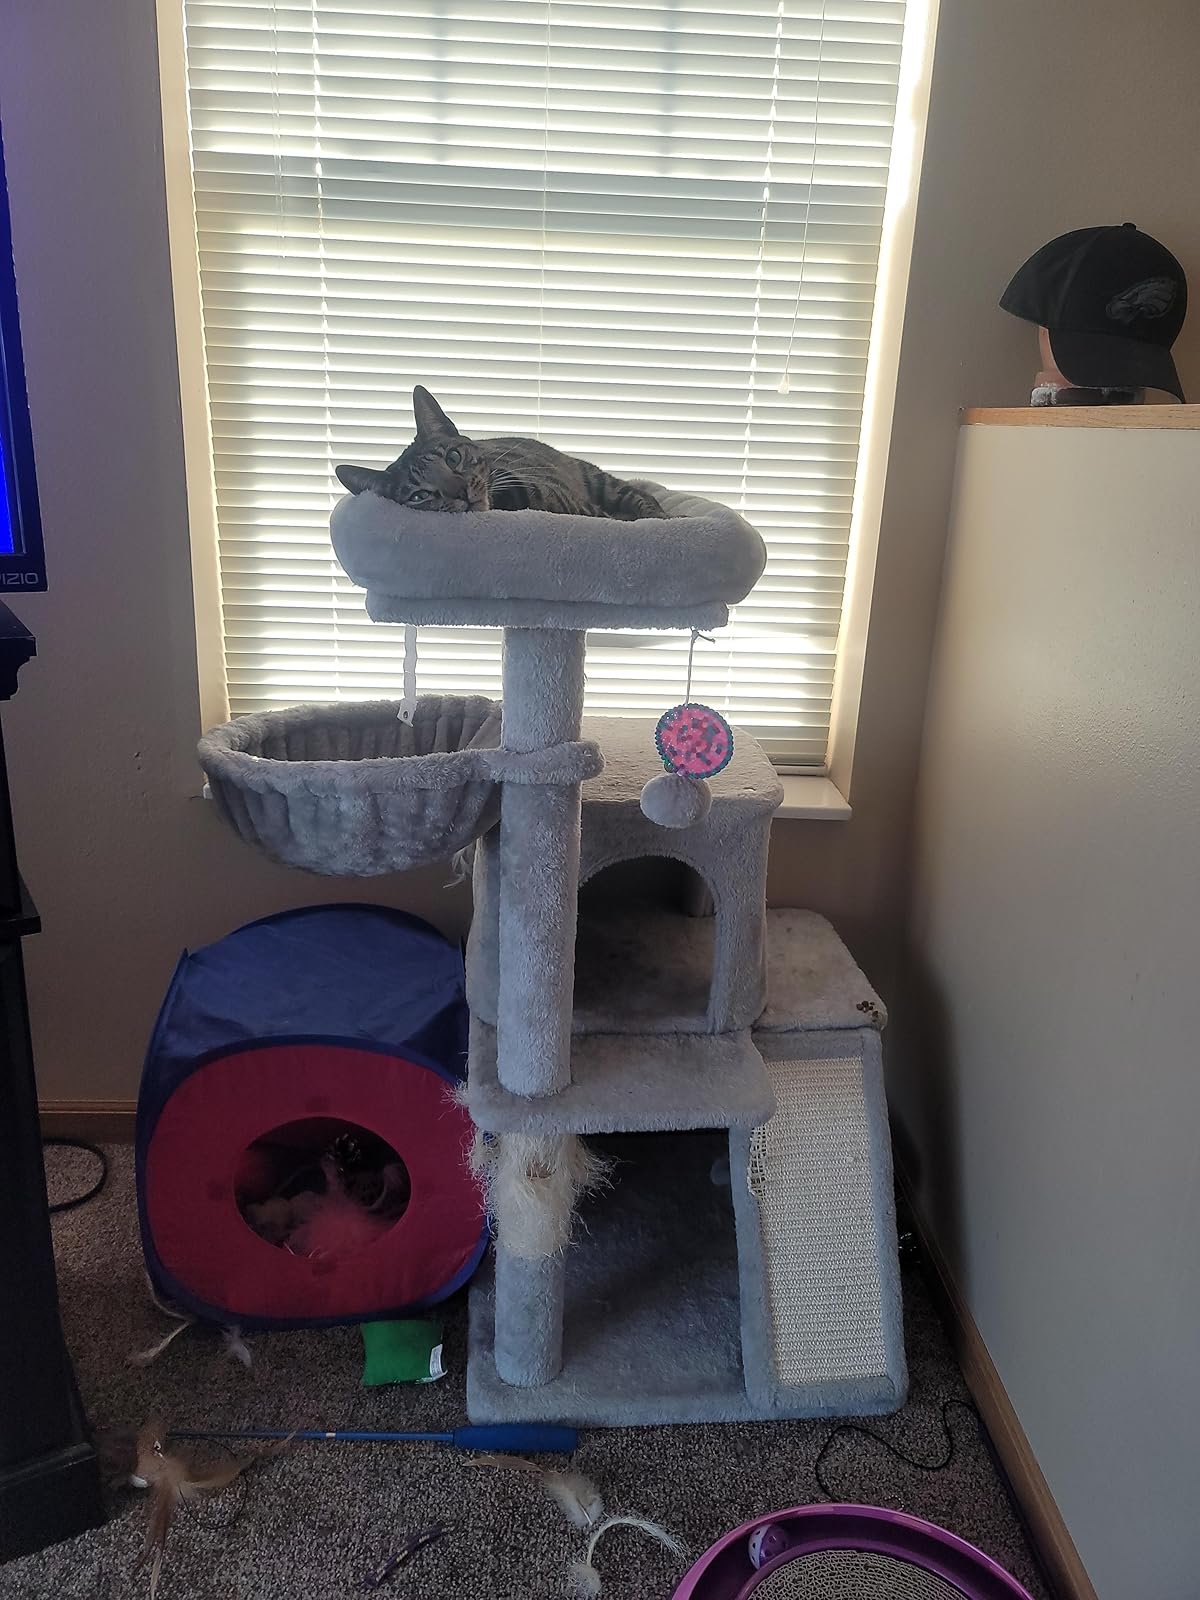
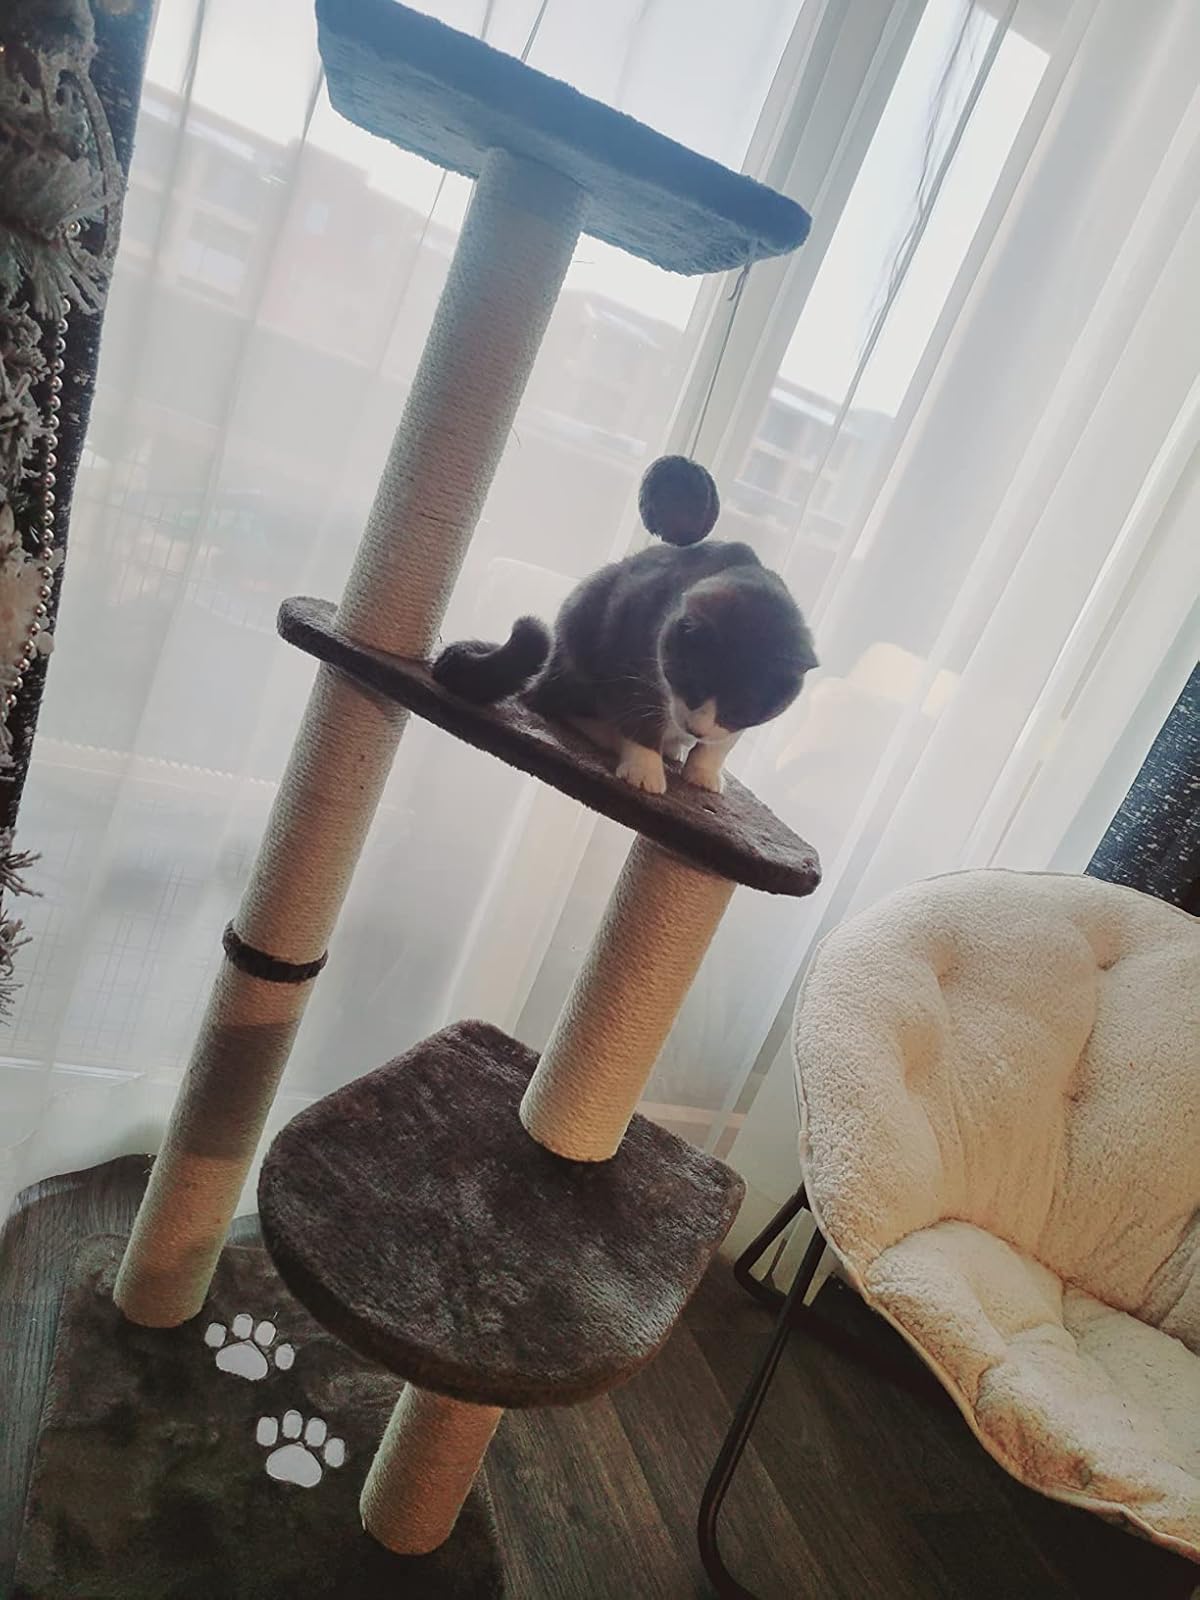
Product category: items_cat tree
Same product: no